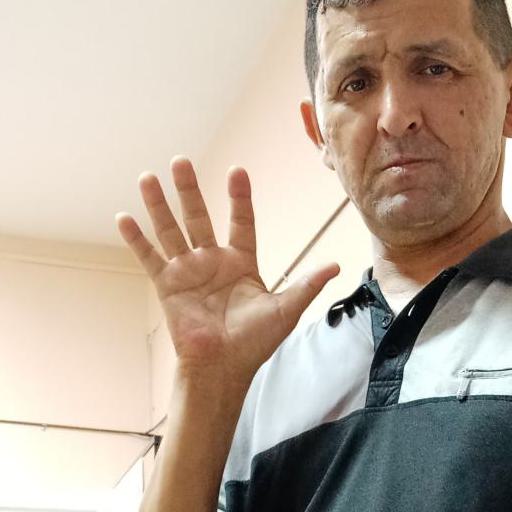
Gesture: palm